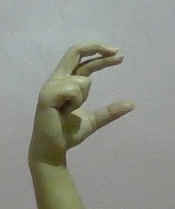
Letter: thal